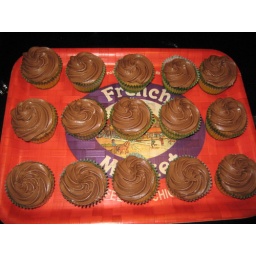
Spice cake with a banana in the middle, topped with a layer of nutella and nutella buttercream